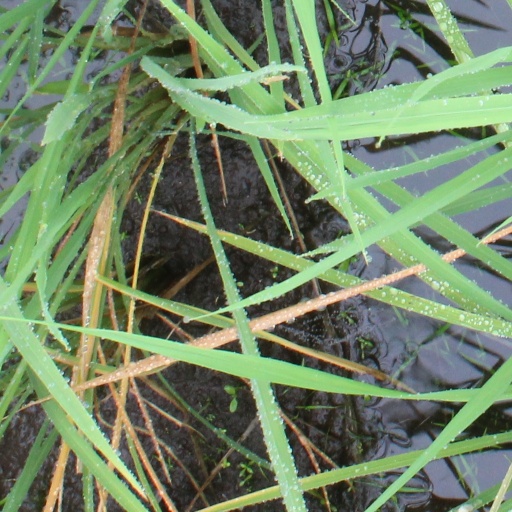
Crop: rice